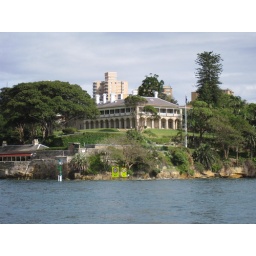
Gorgeous house on the water near down town